Avoca Lodge

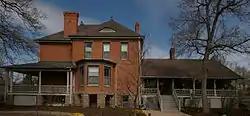

Avoca Lodge, known as The Molly Brown Summer House, is located in southwest Denver, Colorado near Bear Creek. The home served as a summer retreat for philanthropist, socialite, and activist Margaret Brown and her husband James Joseph Brown. Brown was known as "The Unsinkable Molly Brown" because she survived the sinking of the RMS Titanic. The house is open to the public for rental and tours. It has been listed on the National Register of Historic Places since January 26, 1990.